Judiciary of Portugal

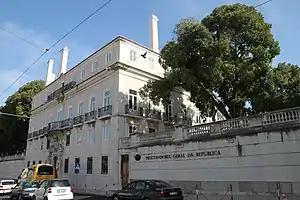
Palmela Palace, seat of the Portuguese Attorney-General's Office.

The Public Ministry (MP, "Ministério Público") is the Judiciary body responsible for the public prosecution and the representation of the Portuguese State before the courts. It is an hierarchic organized body, composed of magistrates and headed by the Attorney-General of the Republic ("Procurador-Geral da República"), being totally independent from the executive and other branches of Government.